Clara Lynch

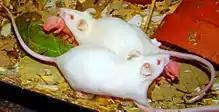
Example of the mice used by Clara Lynch during her tests of susceptibility on inheriting cancer or other diseases.

One well-known research article written by Lynch is entitled "The Inheritance of Susceptibility to Yellow Fever Encephalitis in Mice", which was received on October 2, 1935. She performed this research on her Swiss mice that she had brought from Lausanne, Switzerland, in 1926 to the Rockefeller Institute of Medical Technology. In this study she looked at the importance of resistance for individuals related to the likelihood of attaining certain infectious diseases, and in this case specifically yellow fever. Some mice were more susceptible to diseases than others, and Lynch wanted to see how genetic factors influenced susceptibility to yellow fever encephalitis. Lynch worked with Thomas P. Hughes, a fellow scientist in the field, and together they discovered that the sex of the mice did not determine susceptibility to yellow fever, offspring from two susceptible parents were more likely to be susceptible to yellow fever than offspring who only had resistant parent, and that overall there are hereditary factors present in mice that attribute to susceptibility to yellow fever.